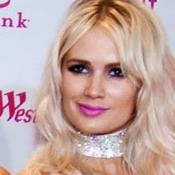
Age: 23